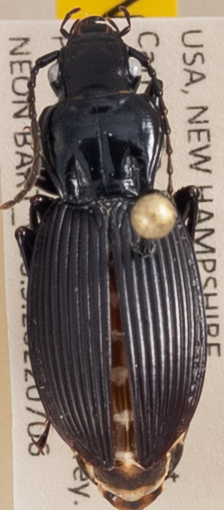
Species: Pterostichus lachrymosus
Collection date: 2022-07-06
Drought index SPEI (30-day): -1.376
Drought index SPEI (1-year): -0.692
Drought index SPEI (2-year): -1.28